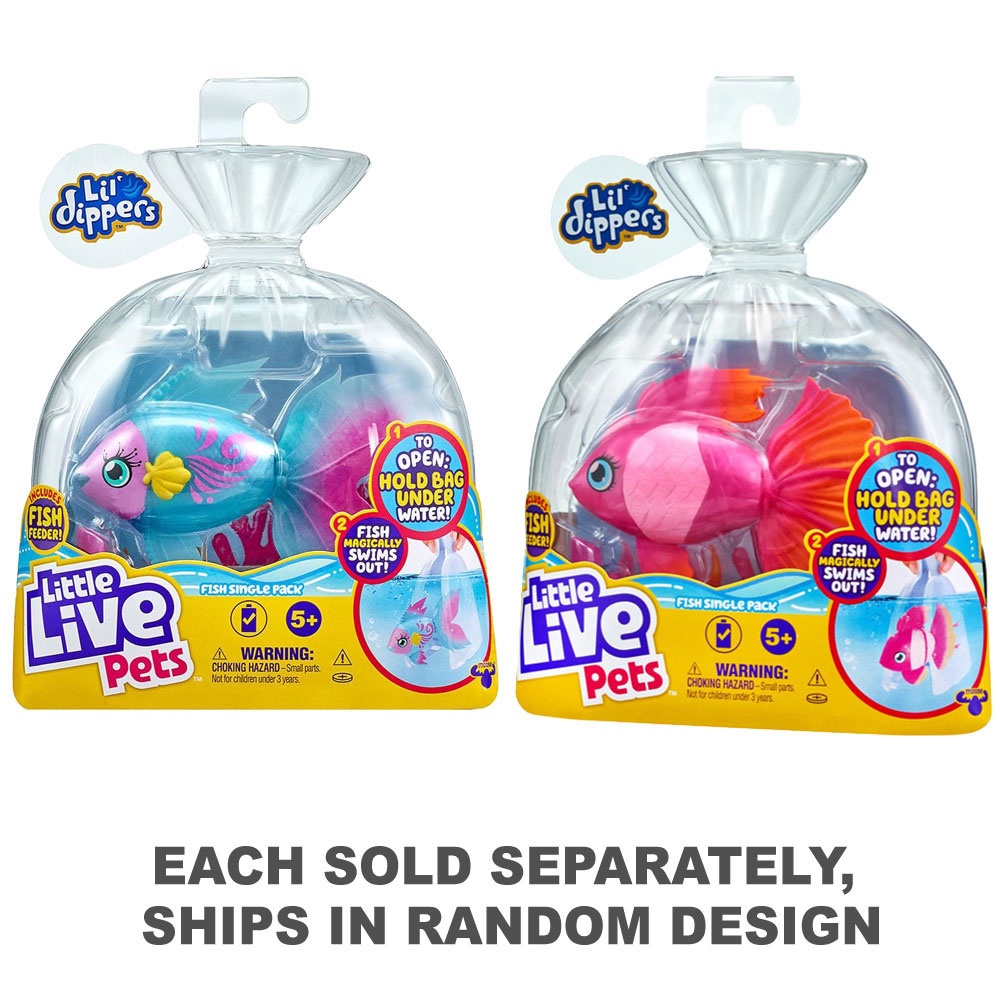
Little Live Pets Lil' Dippers S4 (1pc Random)
A collection of beautiful, interactive fish that love to swim and show off their pretty fins! Hold the bag under water and as the bag fills, Lil' Dippers will magically come to life and swim out of the bag! Use their magical feeding tool and watch as they swim and follow along for a delish fish treat. Each pack includes (1) Fish, (1) Feeding Tool, (3) LR44 Batteries, and (1) Instruction Booklet. This item is perfect for kids ages 5 and over. This season there are two colorful Lil' Dippers to collect - Marina Ballerina and Pearletta. Dive into the magical world of Lil' Dippers, it's where aquatic meets exotic!
Brand: Little Live Pets
Category: Toys & Games > Toys > Dolls, Playsets & Toy Figures > Action & Toy Figures > Animal Figures